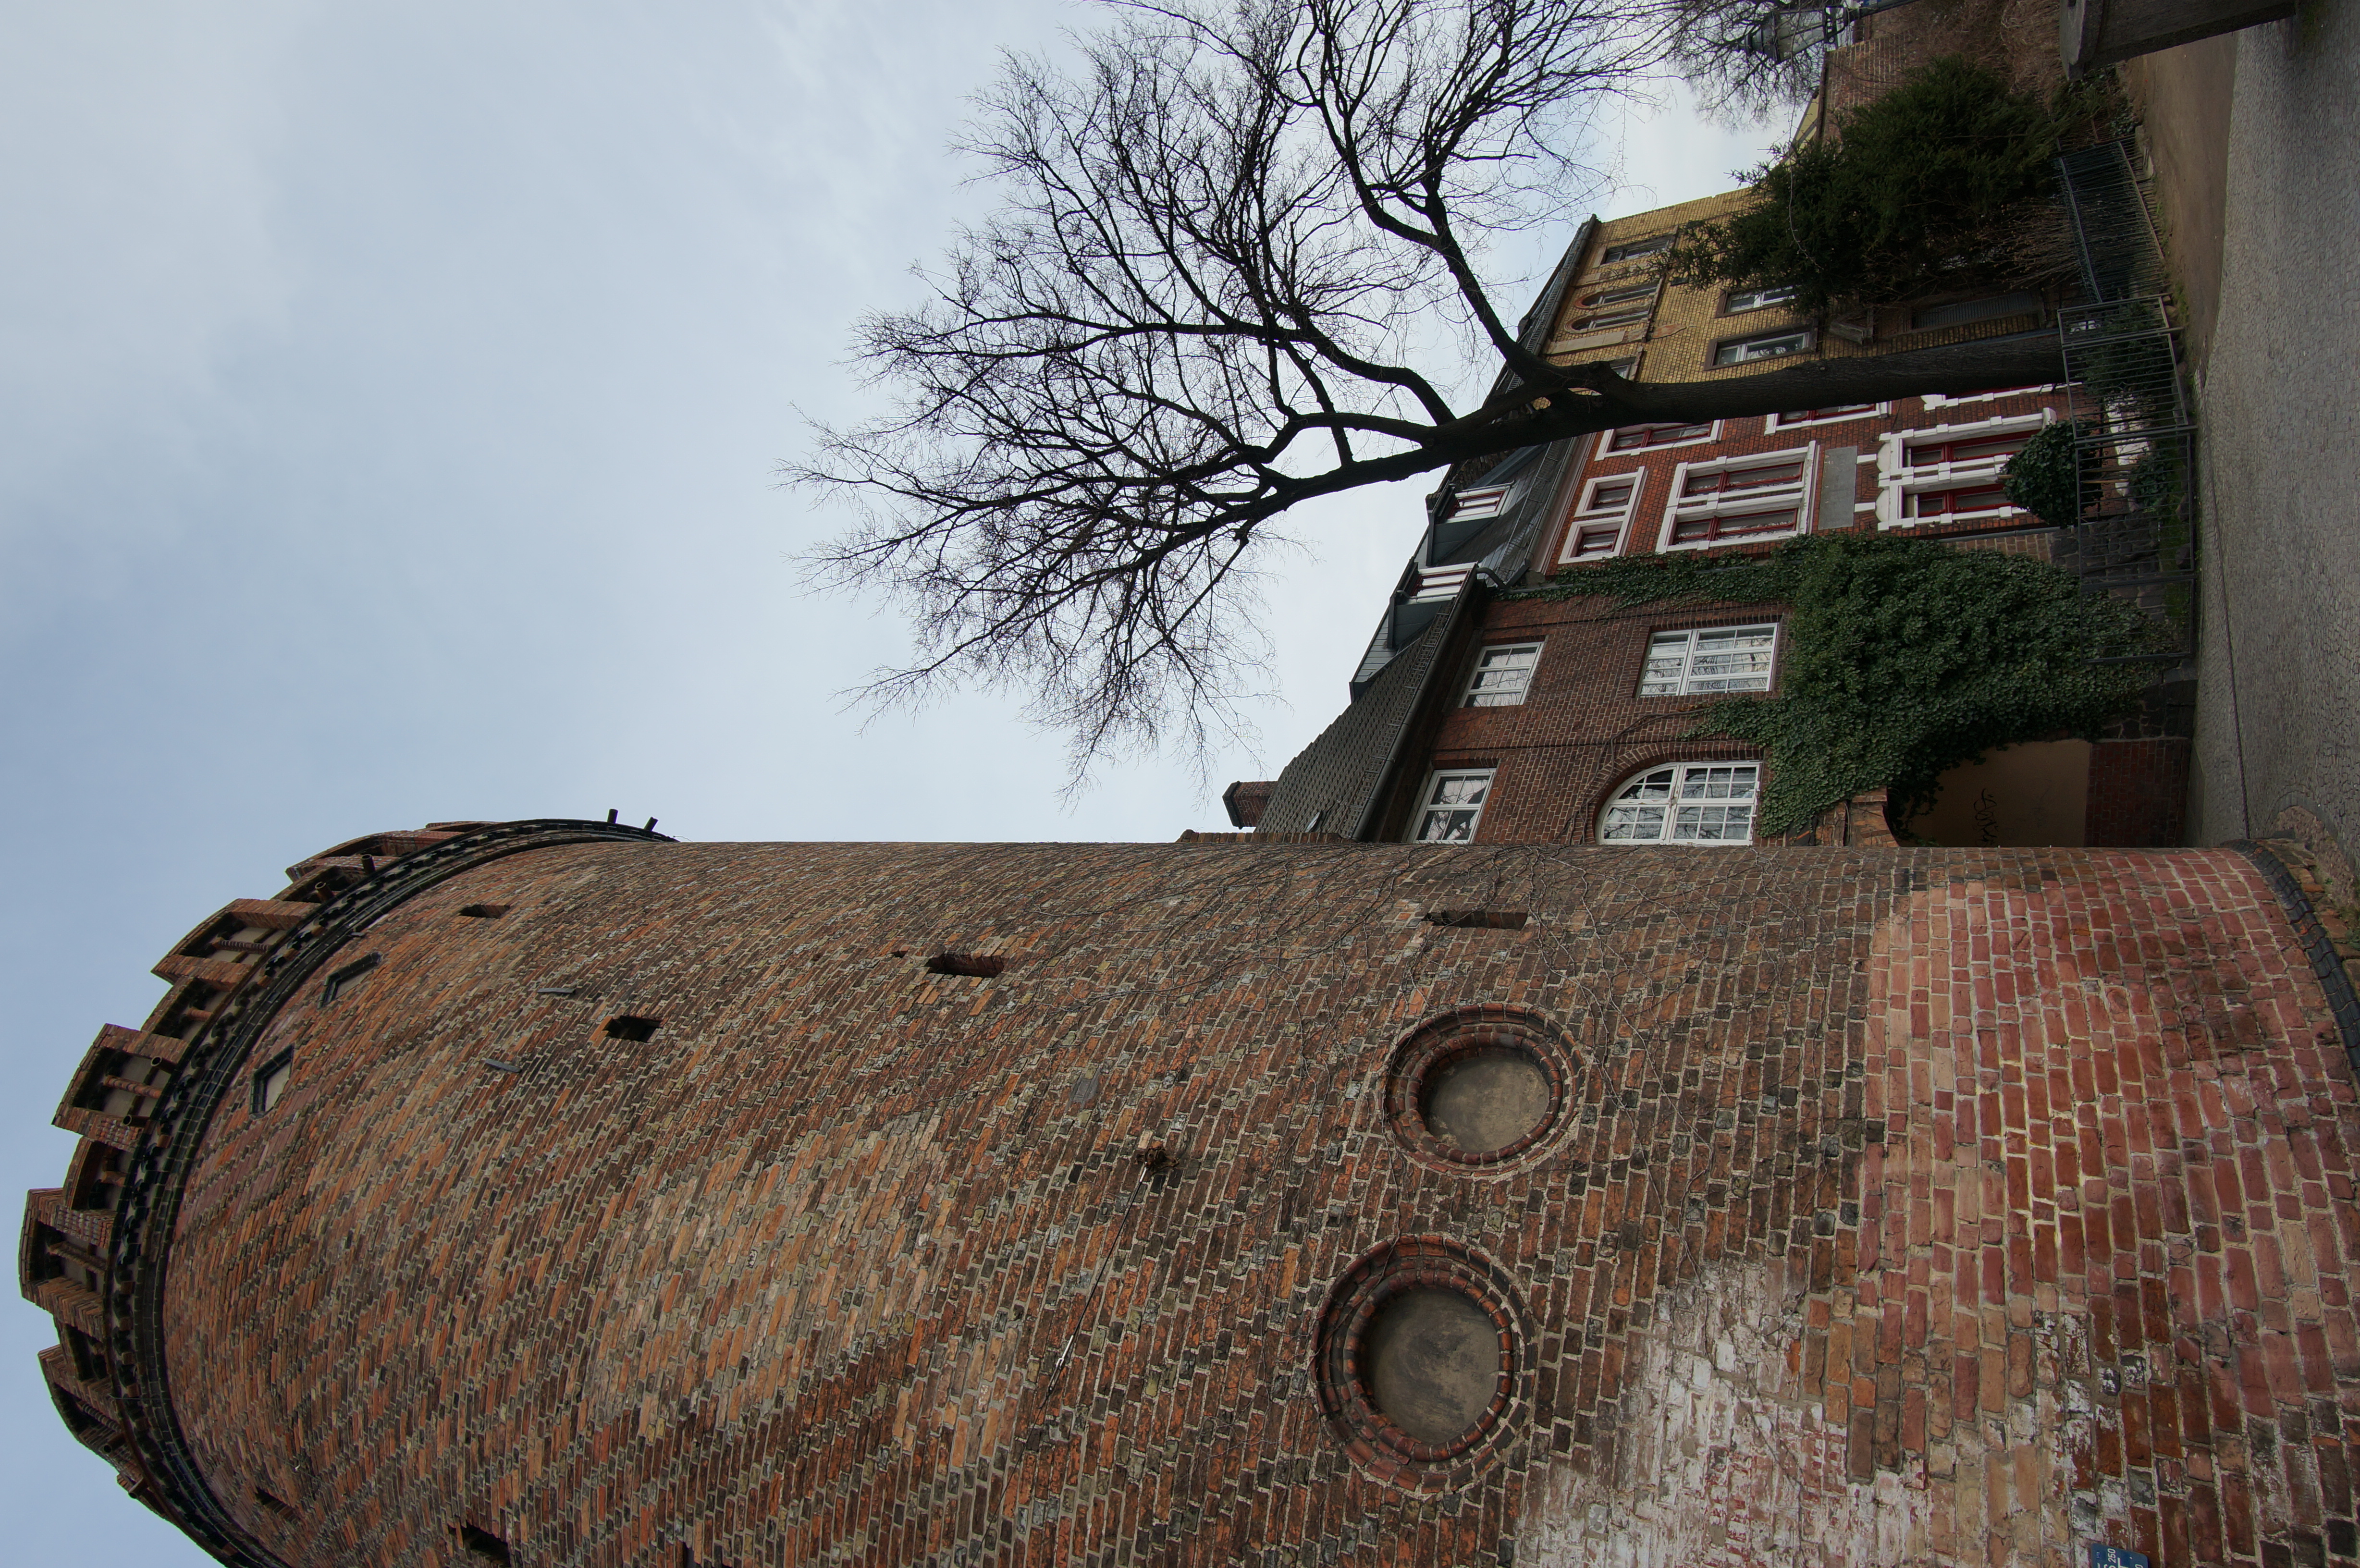
tree, architecture, town, building, wall, tower, castle, landmark, 2016, art, germany, deutschland, walimex, 12mm, samyang, sony, history, nex, nex6, brandenburg, lenstagged, steffenzahn, samyang12mm, walimex12mm, urban area, ancient history, human settlement